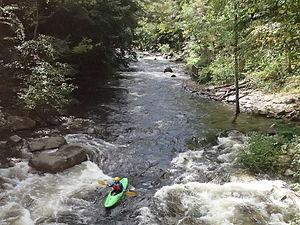
La rivière Savage est un cours d'eau de 47,5 km de long, situé dans le Comté de Garrett dans le Maryland. C'est le premier affluent majeur du Potomac en partant de sa source.